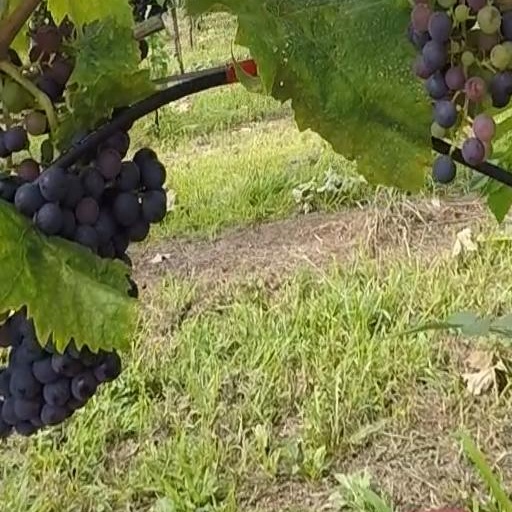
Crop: grape